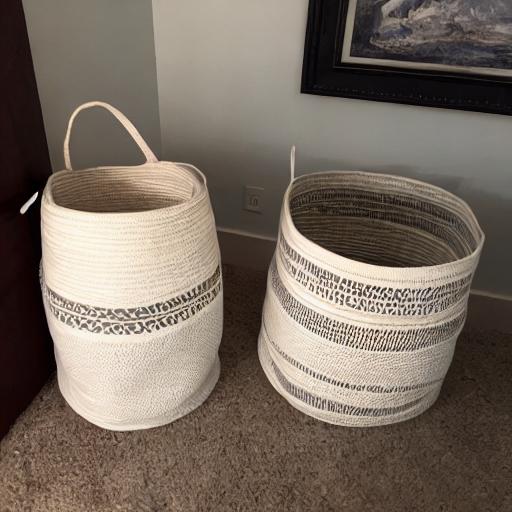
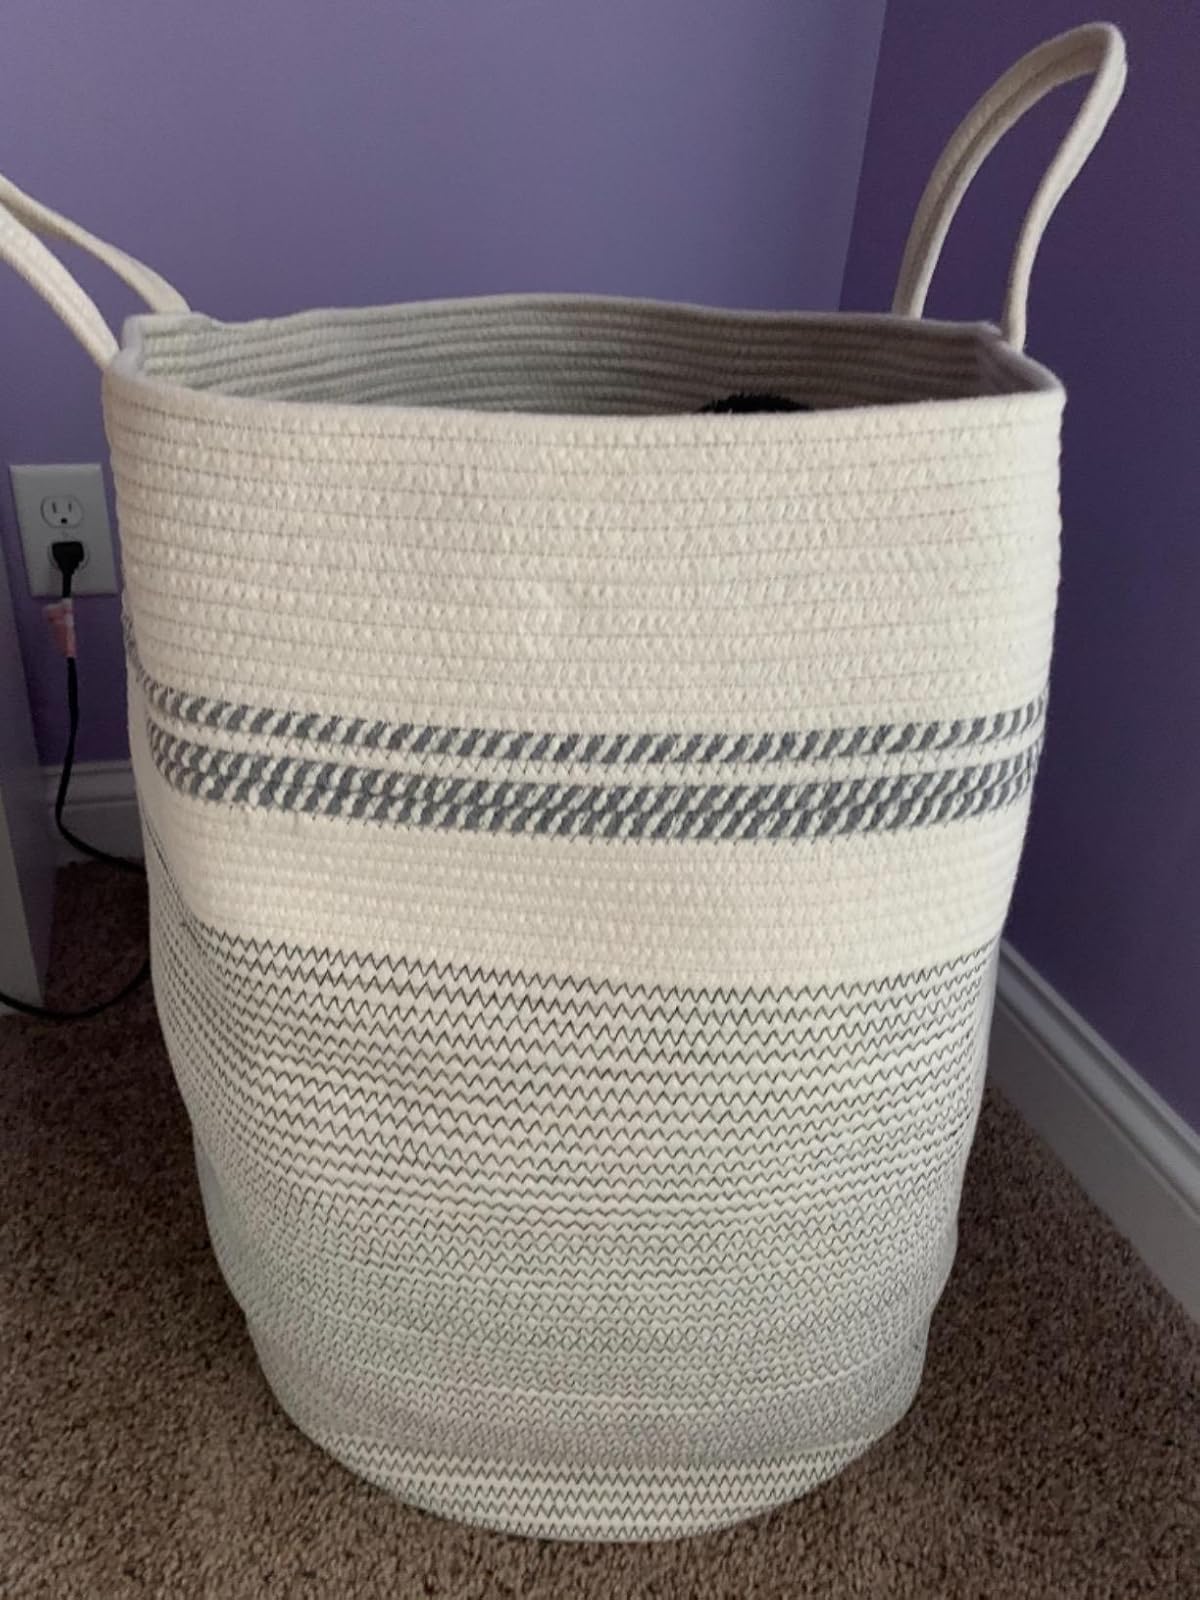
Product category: items_hamper
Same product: no